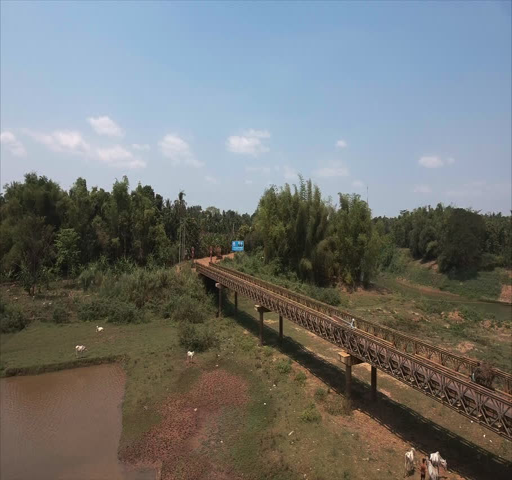
aerial drone view : low flying above motorbikes crossing an old steel bridge over a small river at low tide